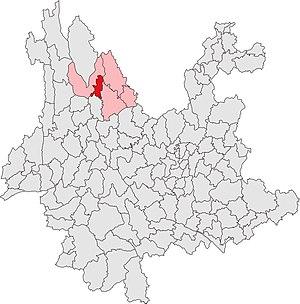
Le district de Gucheng est une unité administrative qui correspond à la ville de Lijiang et à ses environs. Son nom, qui signifié « district de la vieille ville », est une allusion au fait qu'elle inclut le vieux Lijiang, et indique qu'elle n'est qu'une des cinq subdivisions de la ville-préfecture de Lijiang.